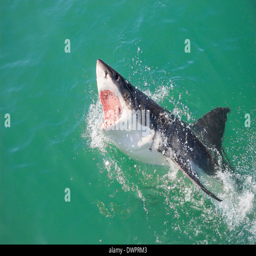
biological species breaching the water with its mouth open